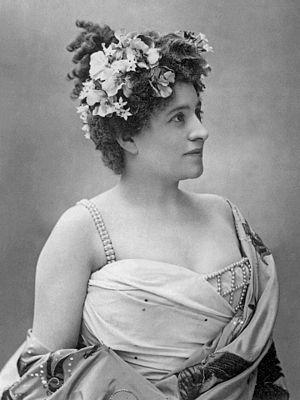
Actrice Lucy Berthet dans le rôle de Thaïs dans l'opéra de Jules Massenet du même nom
Thaïs est un opéra en trois actes de Jules Massenet, livret de Louis Gallet, d'après le roman éponyme d'Anatole France.